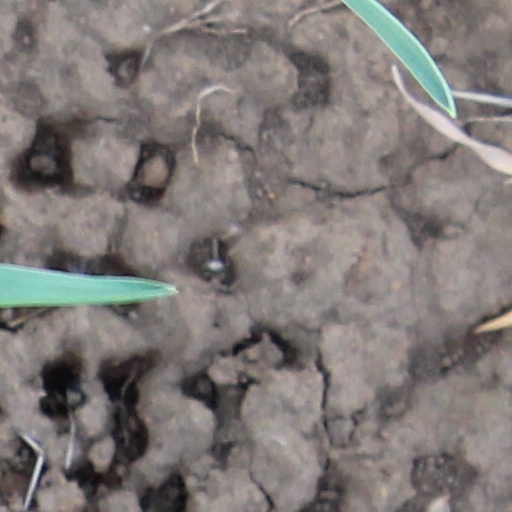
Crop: wheat